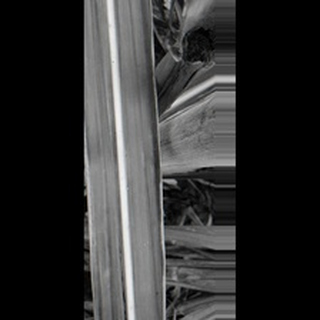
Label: sugarcane_yellow_leaf_disease